Autonomous University of Baja California

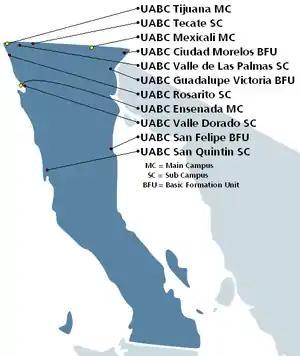
This map shows the locations of the three UABC main campuses, the five sub campuses and the three Basic Formation Units in the state of Baja California.

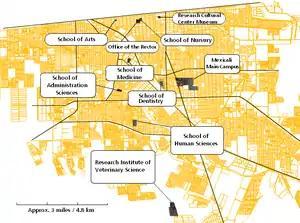
This map shows the physical locations of all ten UABC facilities in Mexicali, including the main campus, the Office of the Rectory, and its Schools around the city.

The Autonomous University of Baja California (UABC) has three main campuses, five sub campuses and three Units of Basic Formation outside the three 3 main facilities.